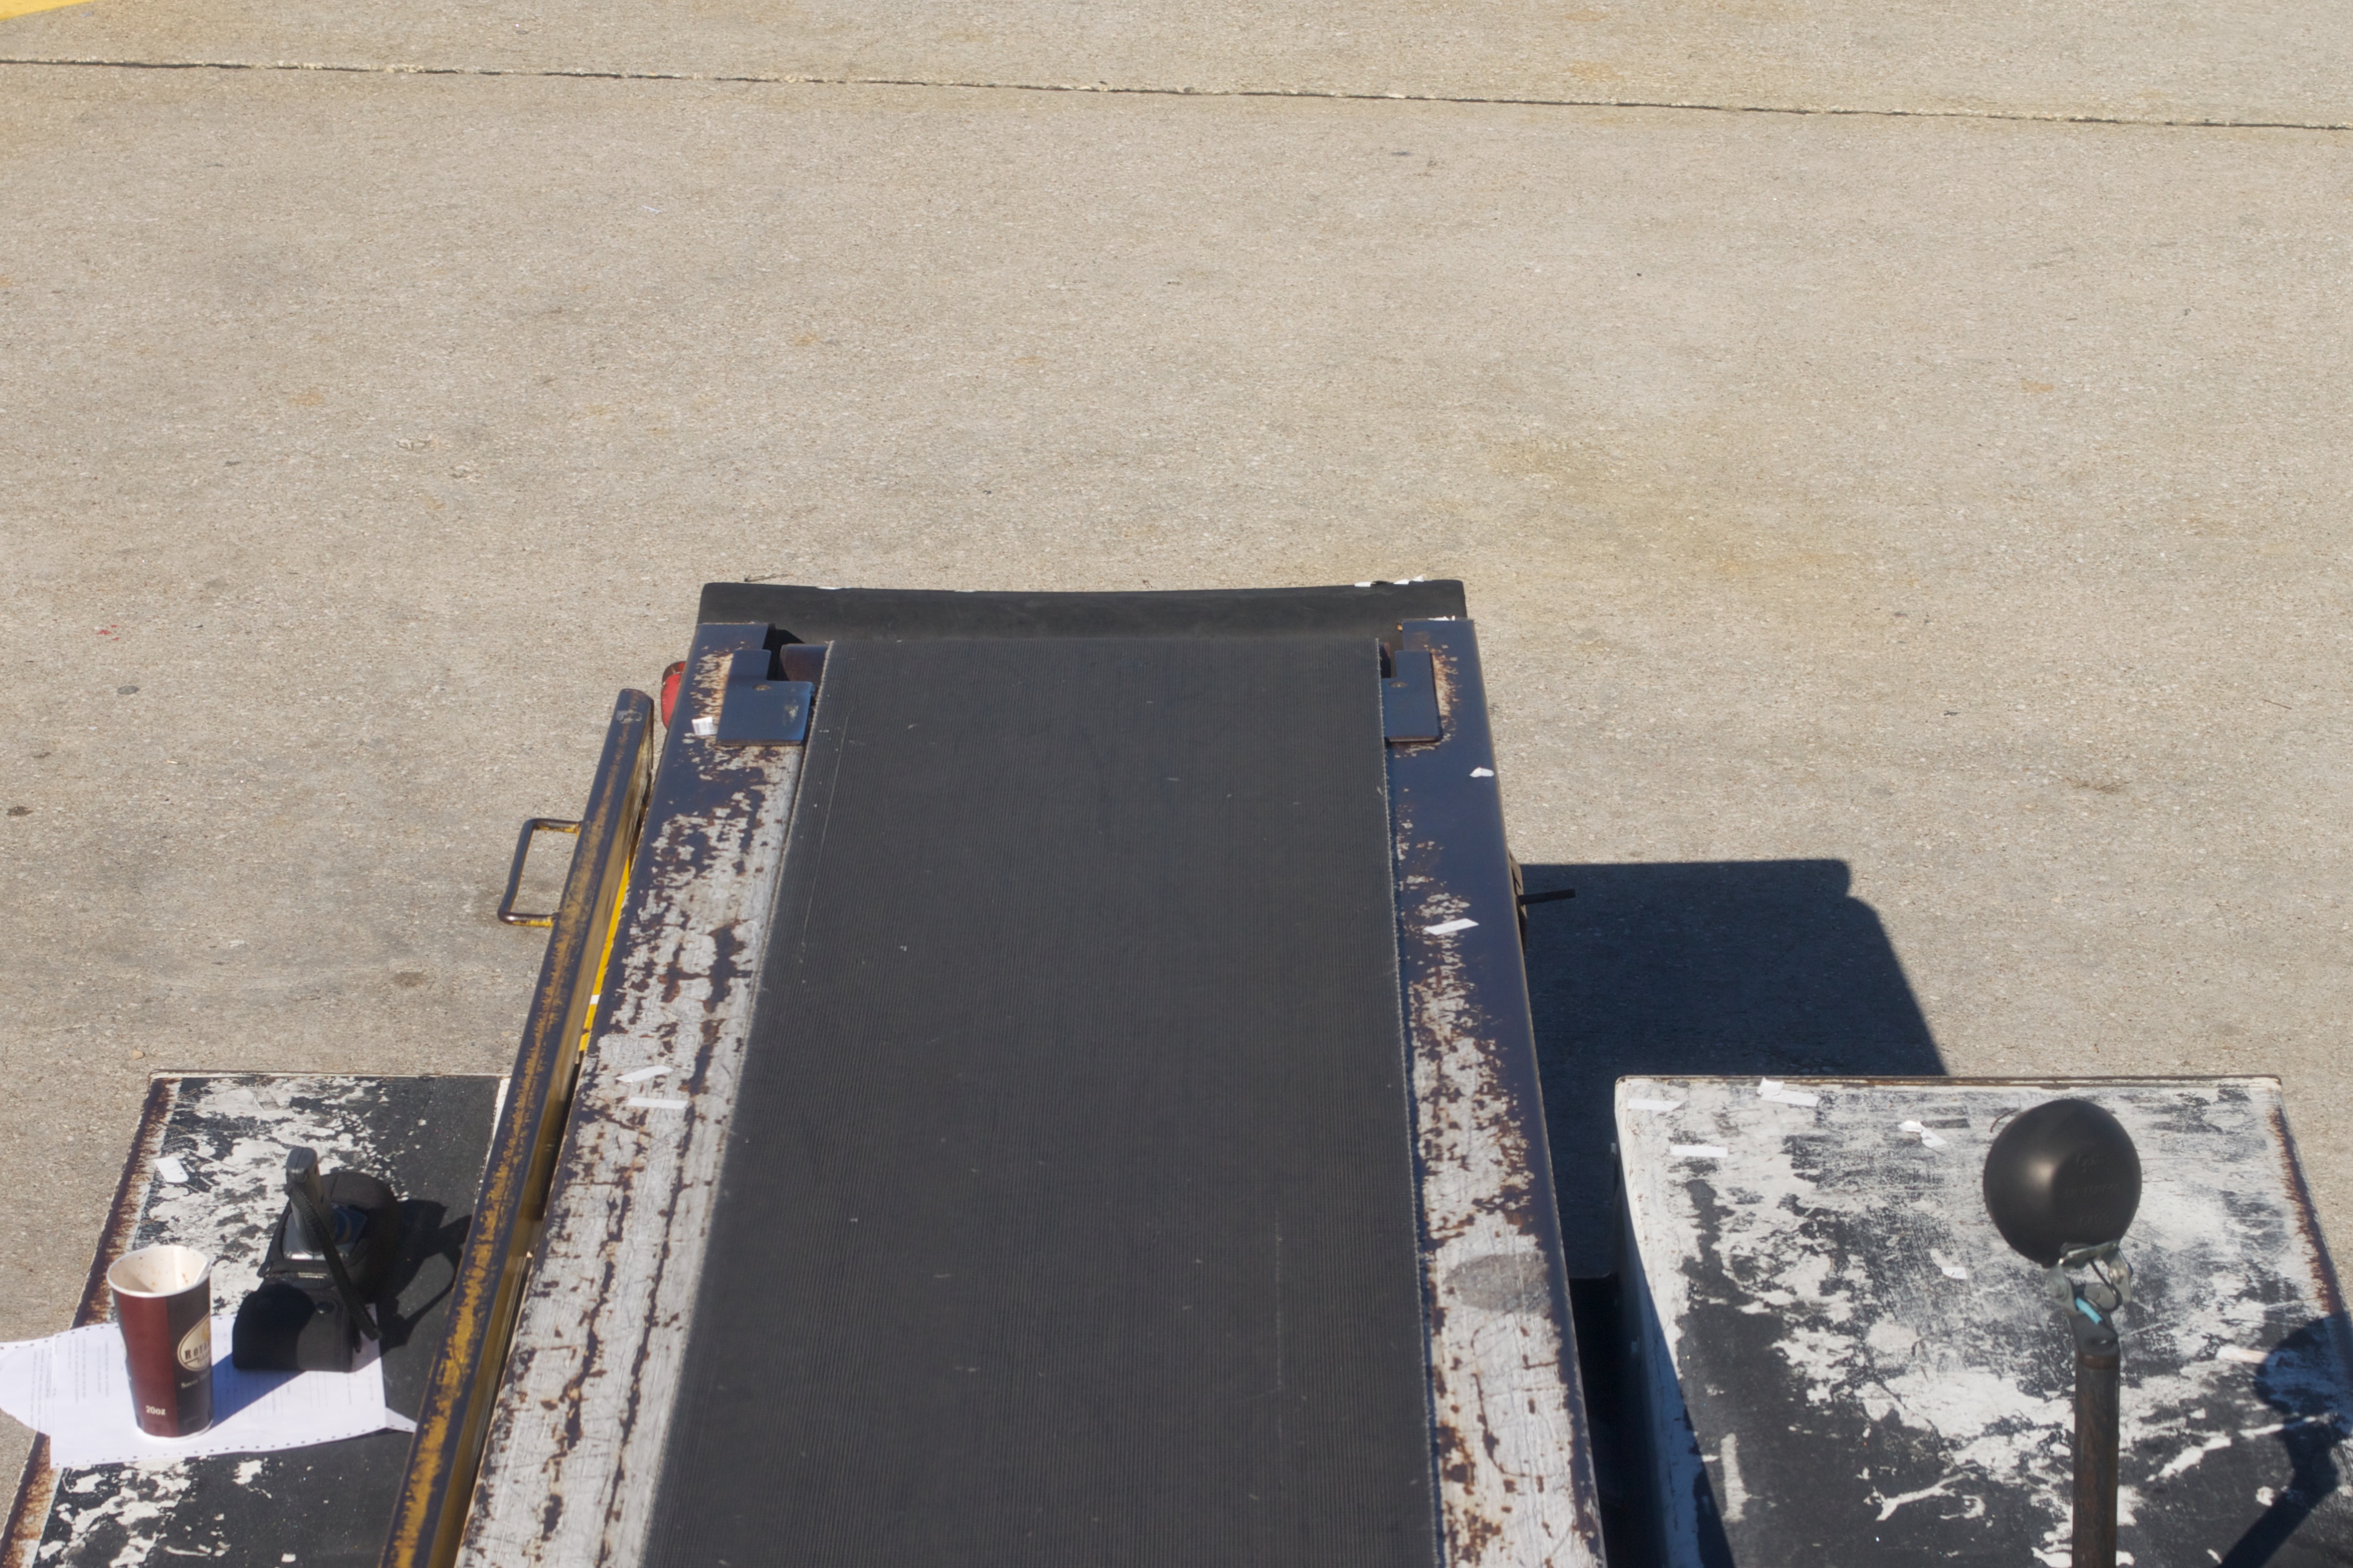
floor, roof, asphalt, dailyshoot, flooring